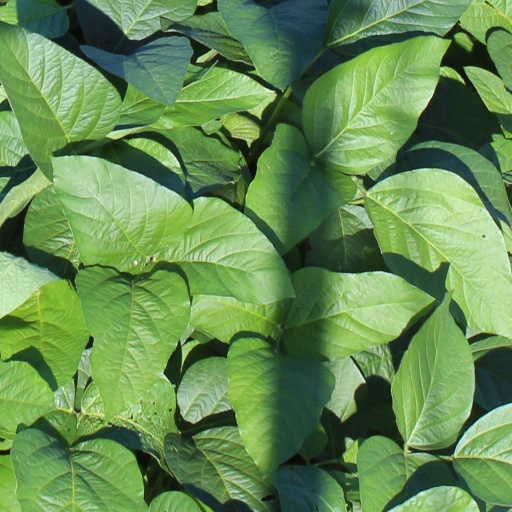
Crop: soybean